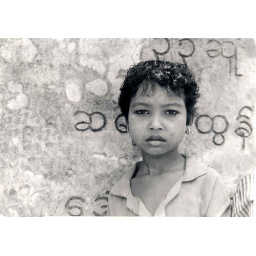
Burmese girl resting against wall of temple in Jaidone